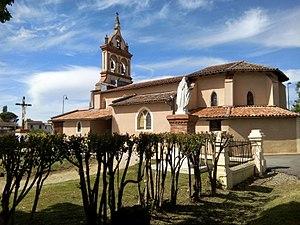
Lamasquère église
La liste des églises de la Haute-Garonne recense de manière exhaustive les églises situées dans le département français de la Haute-Garonne.
Lamasquère est une commune française située dans le département de la Haute-Garonne en région Occitanie.